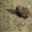
Label: frog